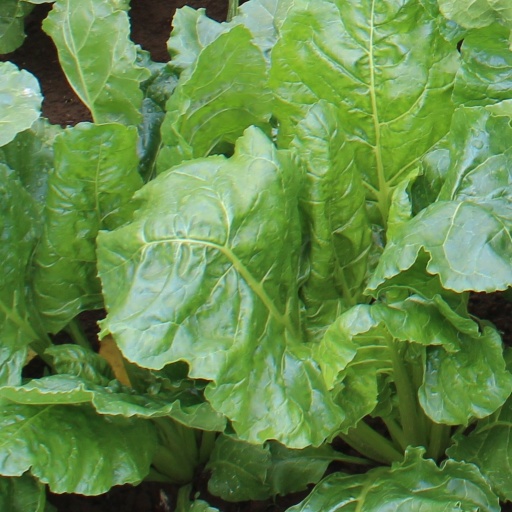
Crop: sugar beet